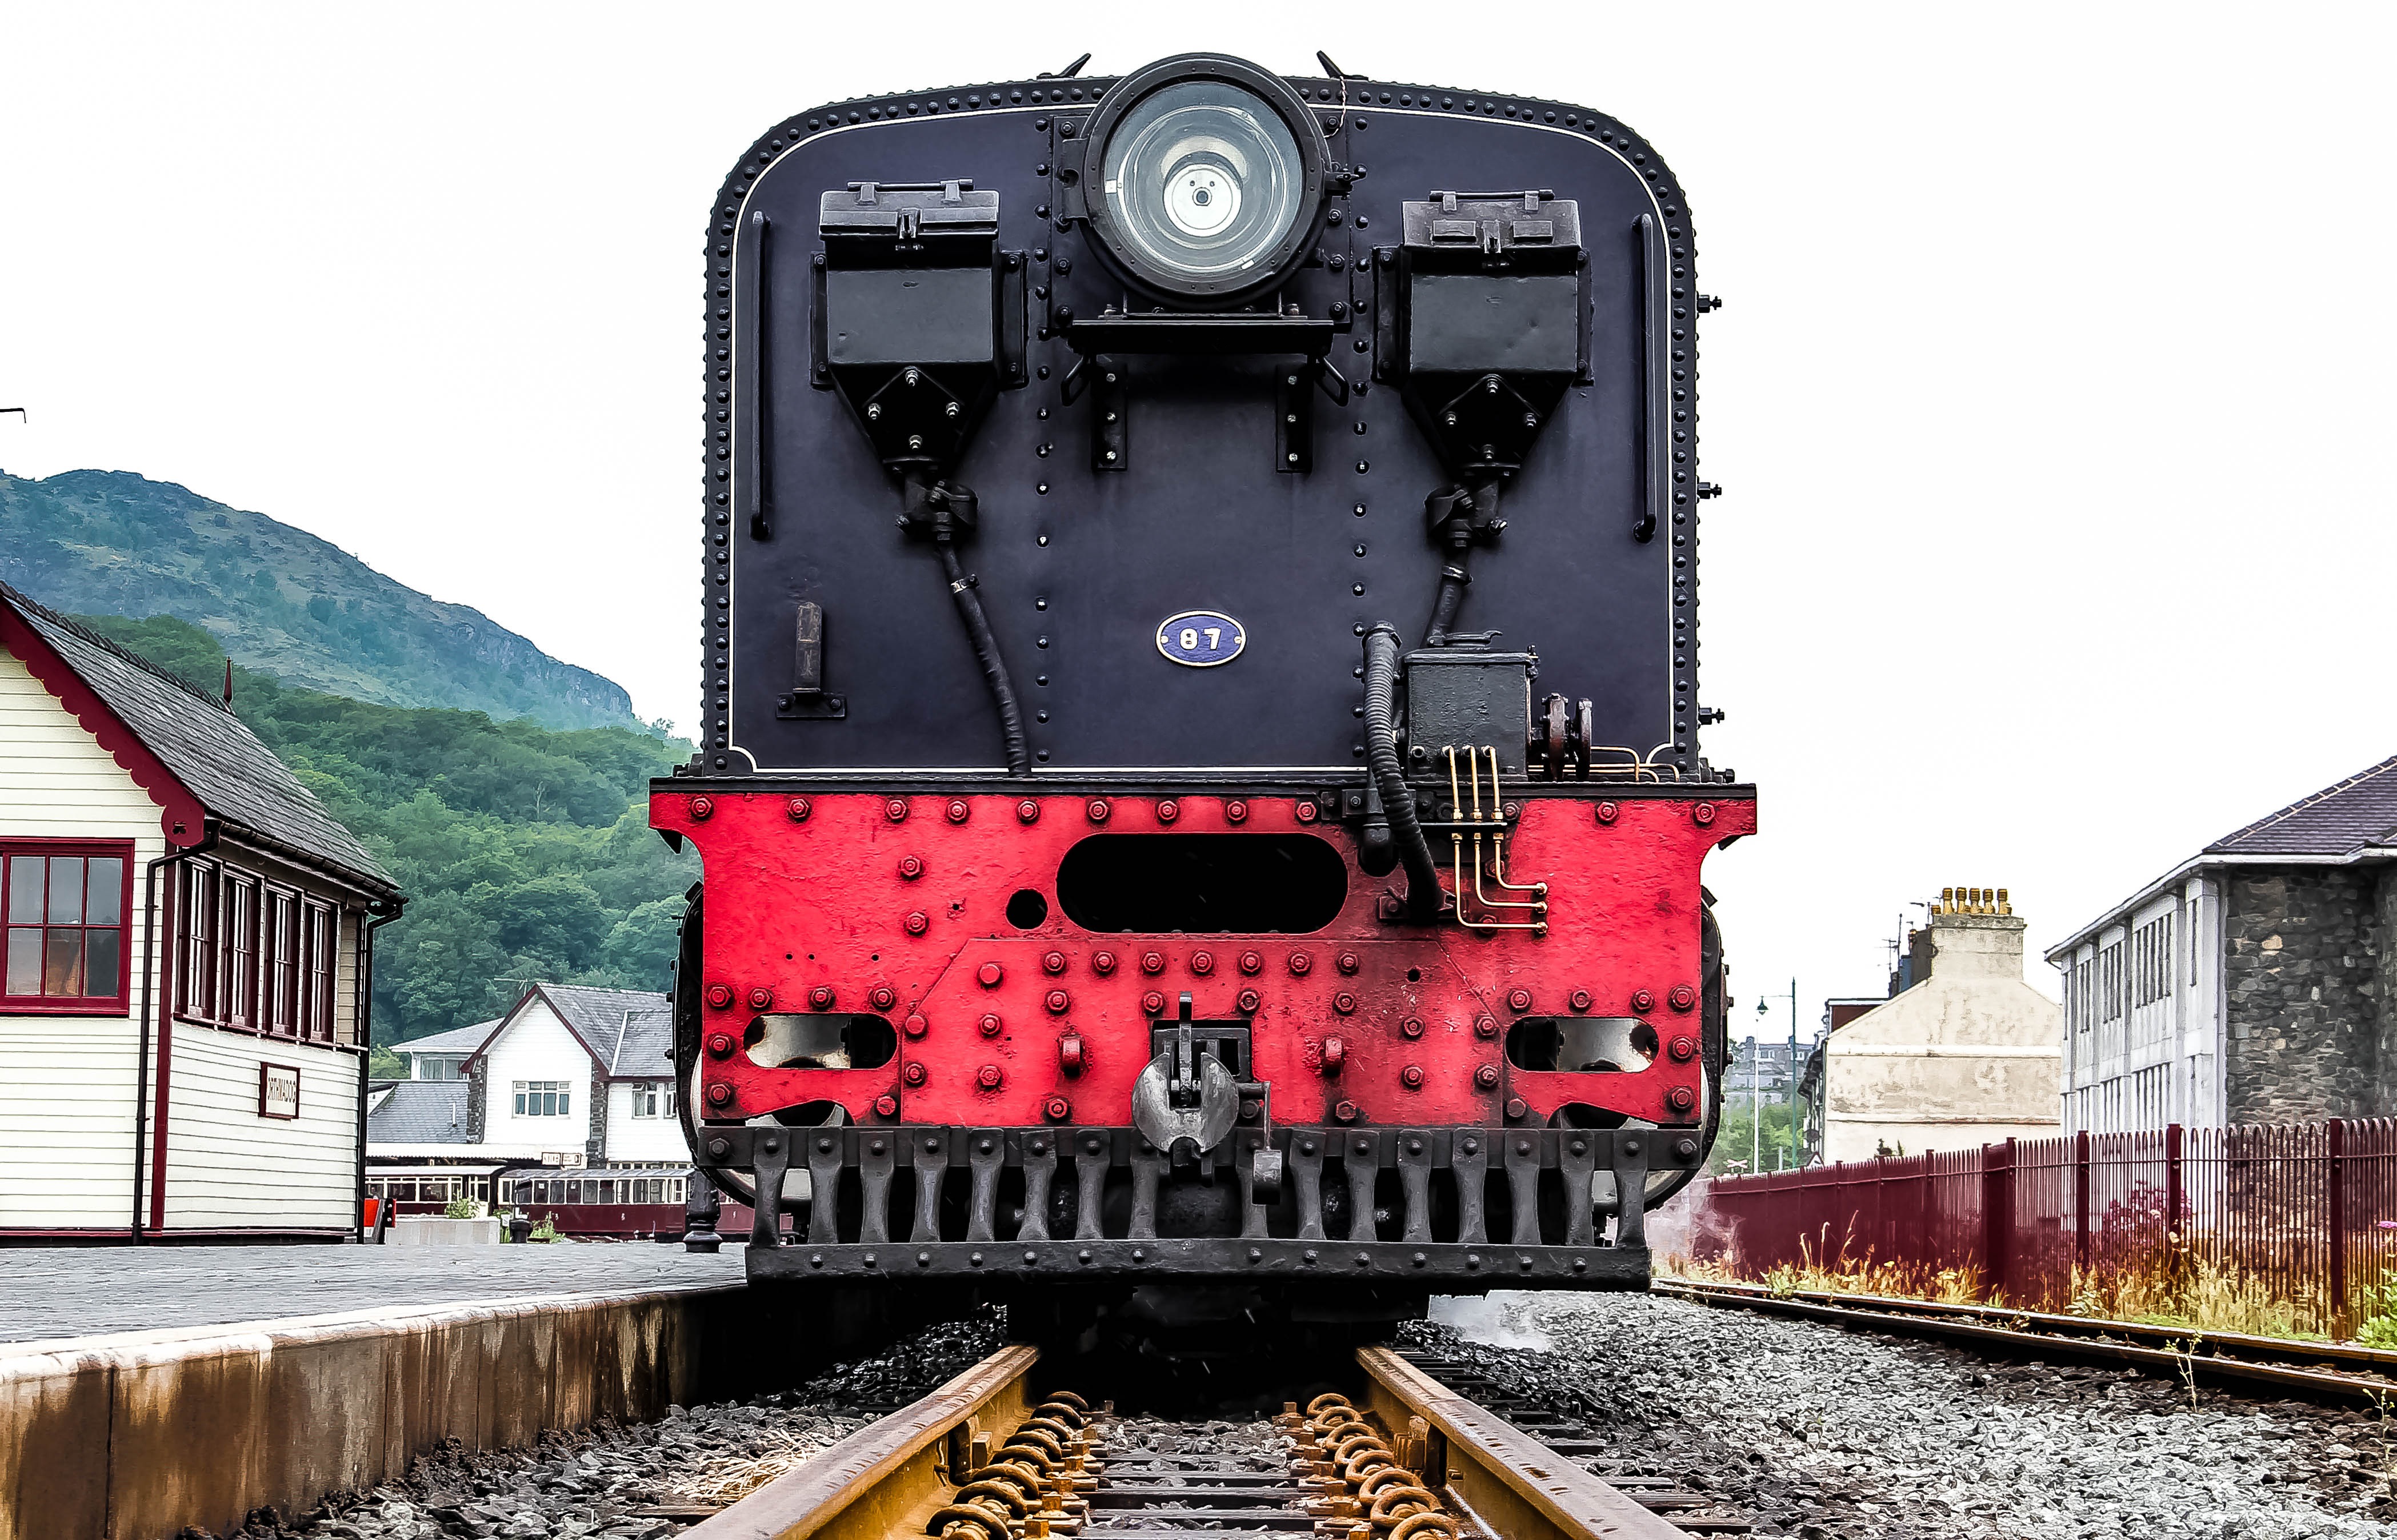
track, railway, railroad, train, transport, vehicle, locomotive, buildings, houses, rail transport, land vehicle, rolling stock, railroad car, passenger car